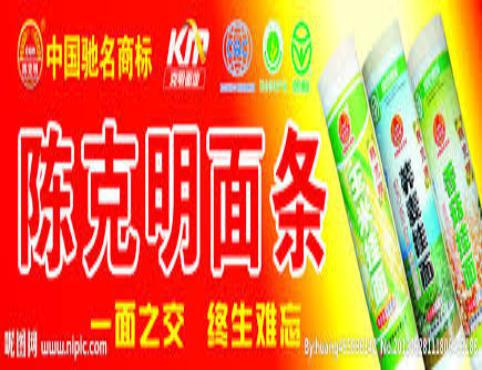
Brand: chenkeming-1
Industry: Food